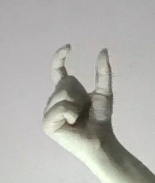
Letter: nun